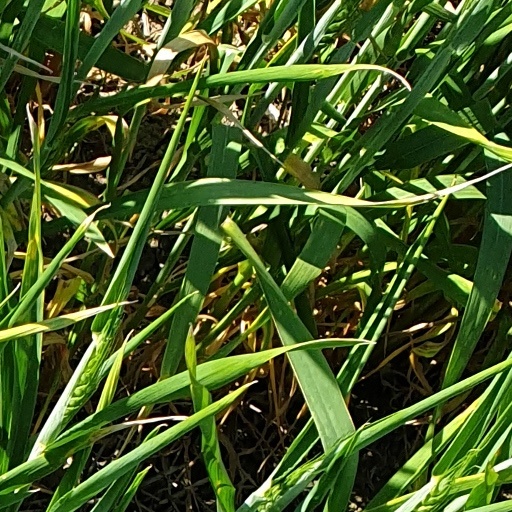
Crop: wheat